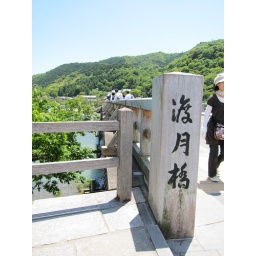
The Togetsu-kyo bridge spans the Oi river in Arashiyama, Kyoto. This place must be amazing during autumn.